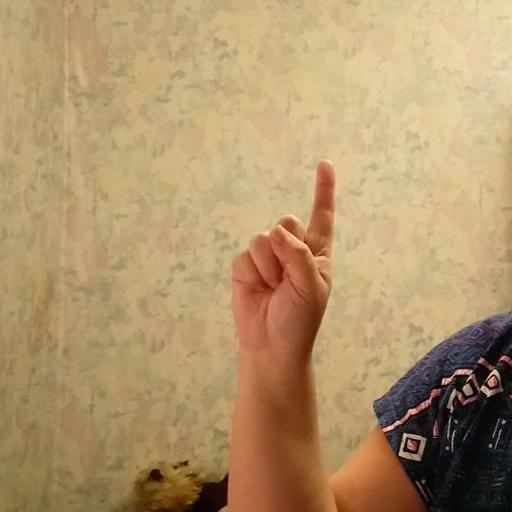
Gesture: one